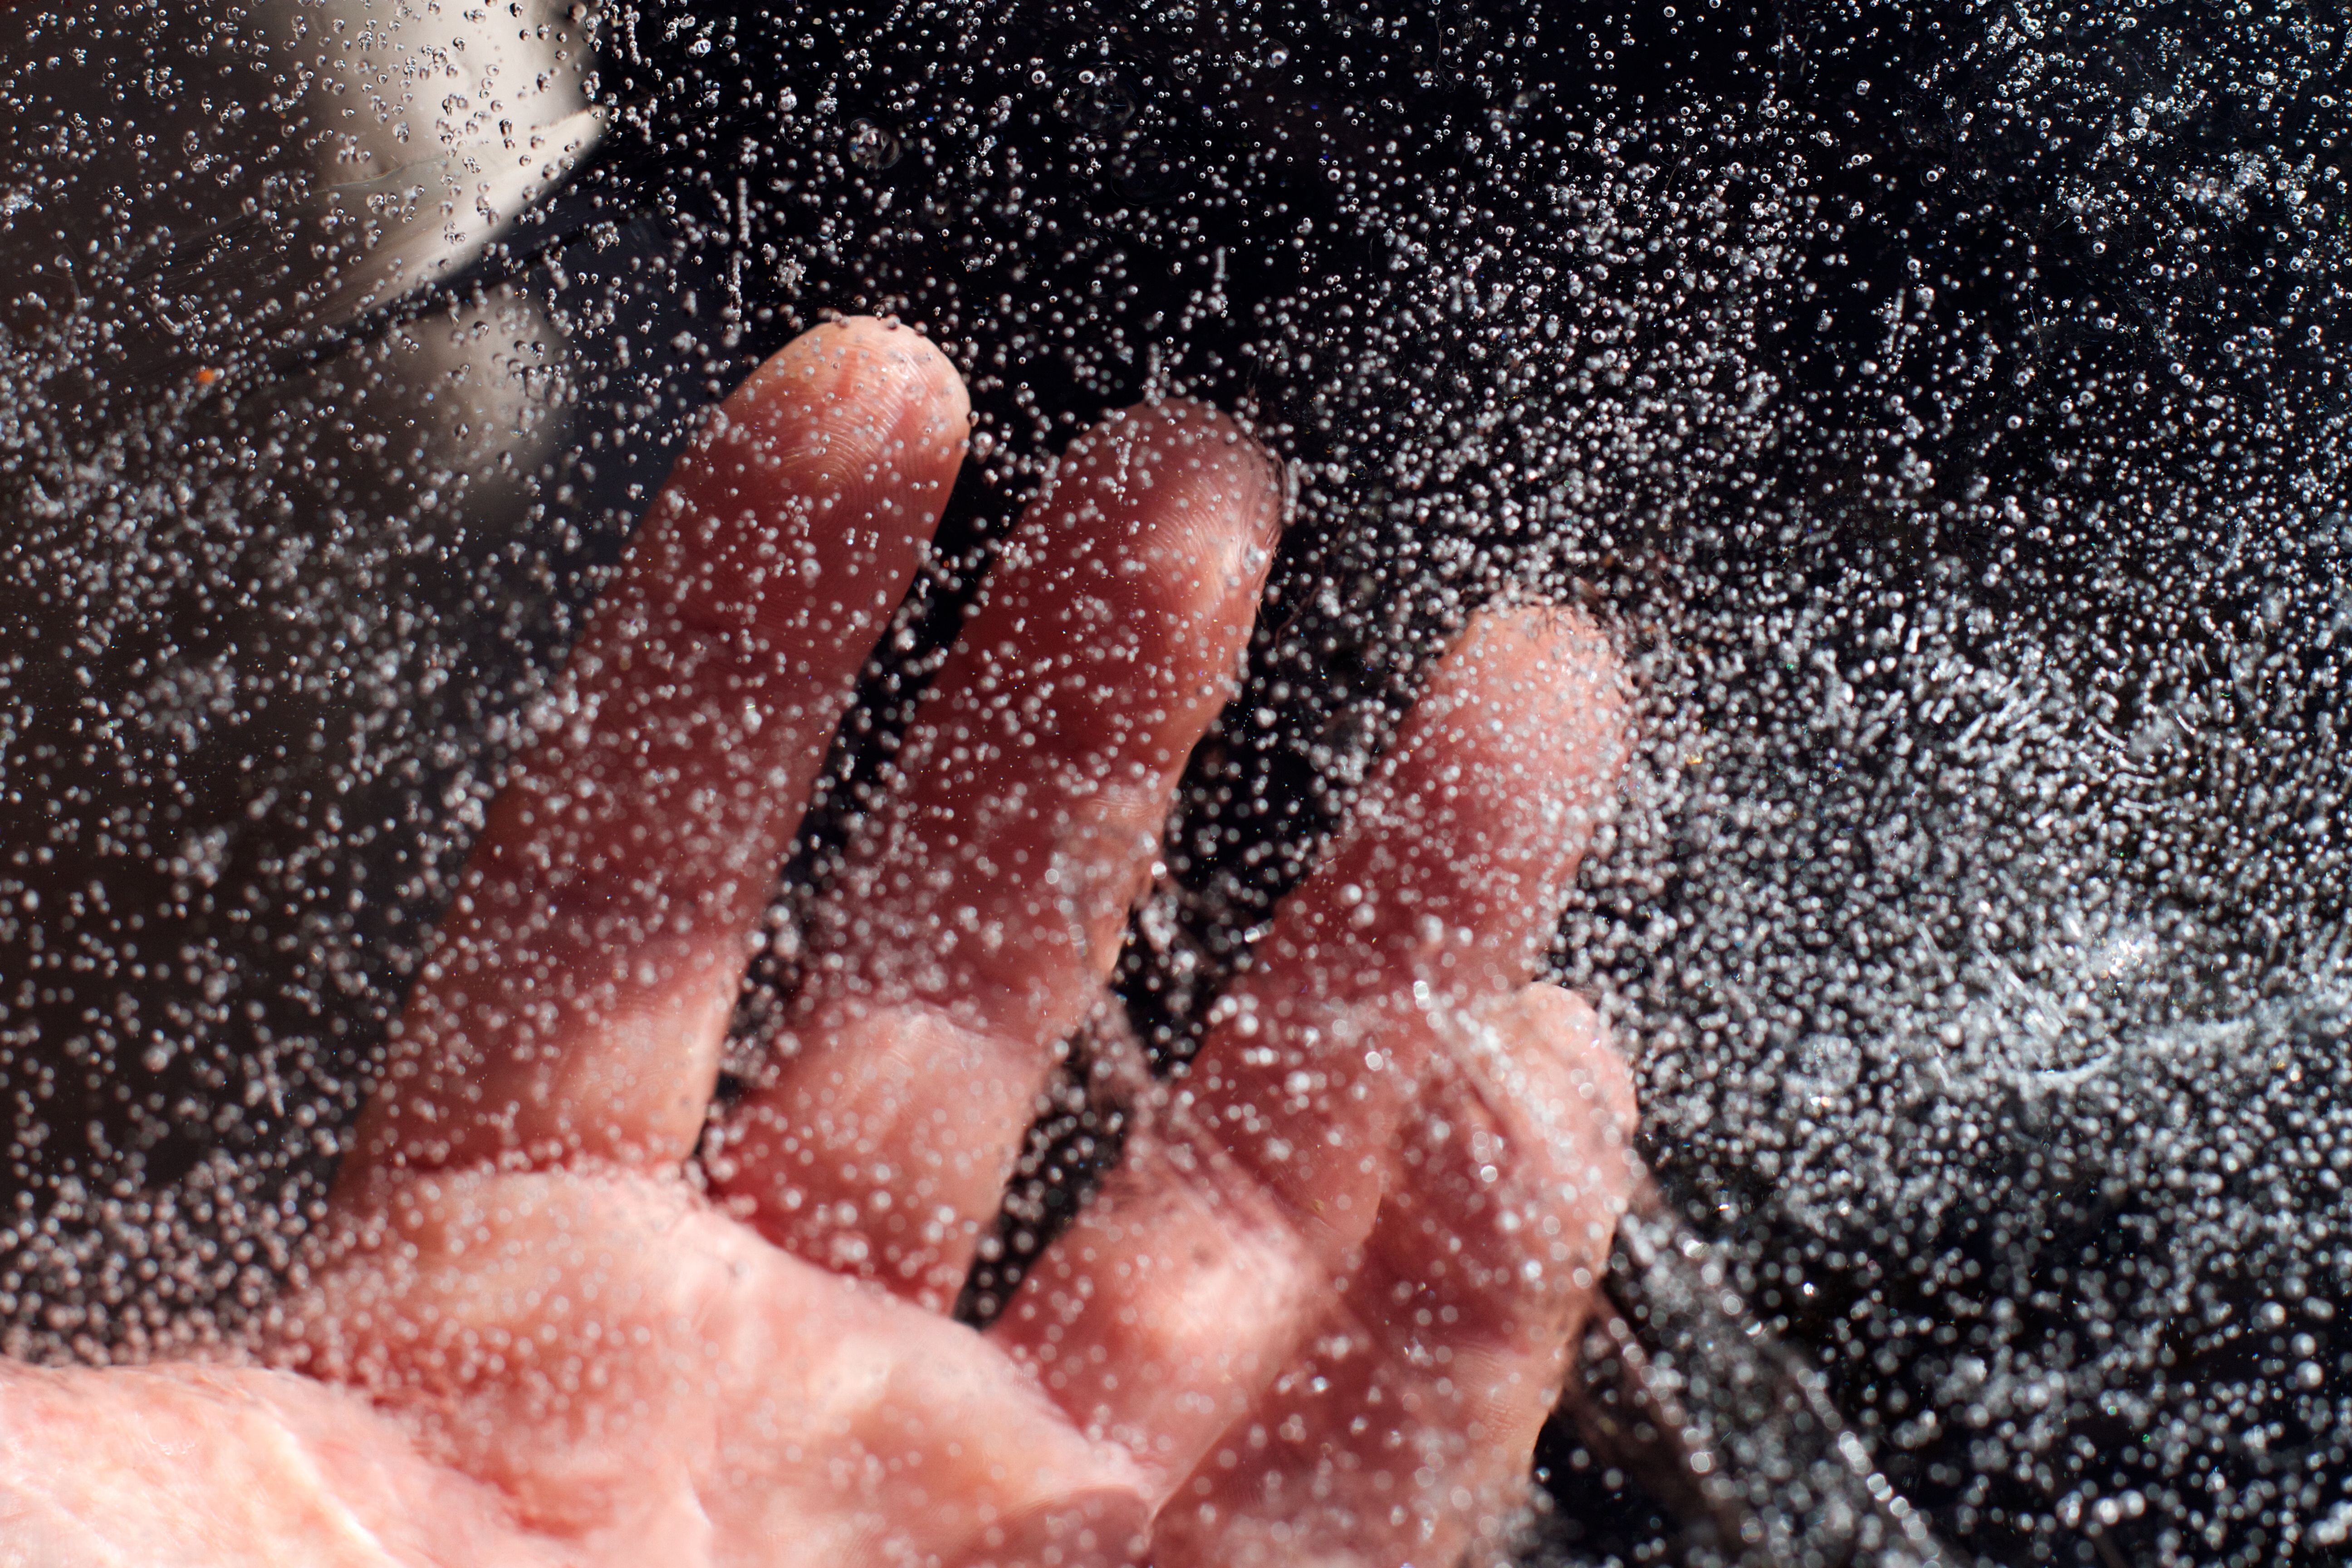
hand, leg, finger, nail, lip, mouth, close up, human body